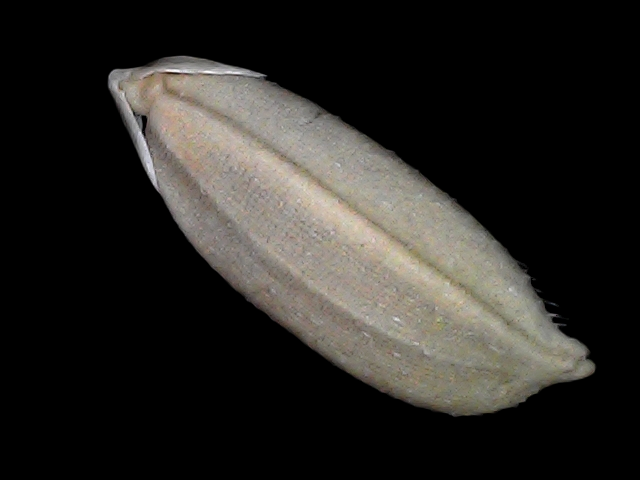
Rice variety: Br22